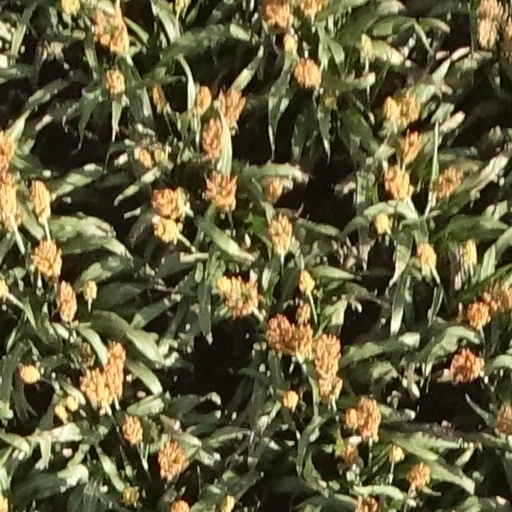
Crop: sorghum